Peruzzi

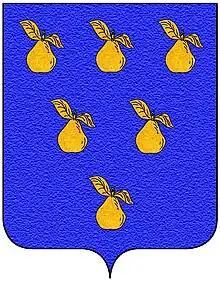
Peruzzi family coat of arms

The Peruzzi family were bankers of Florence, among the leading families of the city in the 14th century, before the rise to prominence of the Medici. Their modest antecedents stretched back to the mid 11th century, according to the family's genealogist Luigi Passerini, but a restructuring of the Peruzzi company in the 1340's, with an infusion of outside capital, marked the start of a quarter-century of prosperity that brought the family consortium to the forefront of Florentine affairs.